Sacco and Vanzetti

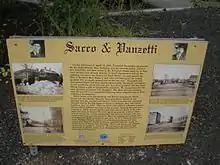
Memorial poster, French Ave and Pearl St, Braintree, Massachusetts

For their part, Sacco and Vanzetti seemed to alternate between moods of defiance, vengeance, resignation, and despair. The June 1926 issue of "Protesta Umana," published by their Defense Committee, carried an article signed by Sacco and Vanzetti that appealed for retaliation by their colleagues. In the article, Vanzetti wrote, "I will try to see Thayer death before his pronunciation of our sentence", and asked fellow anarchists for "revenge, revenge in our names and the names of our living and dead." The article made a reference to "La Salute è in voi!", the title of Galleani's bomb-making manual.